List of rail accidents (1900–1909)

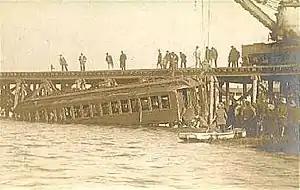
October 28, 1906 Atlantic City train crash

September 11 – "United States" – Ninth Avenue derailment, Manhattan, New York. A southbound train on the IRT Ninth Avenue Line was erroneously switched onto the 53rd Street curve to the Sixth Avenue line killing 13 and seriously injuring 48.